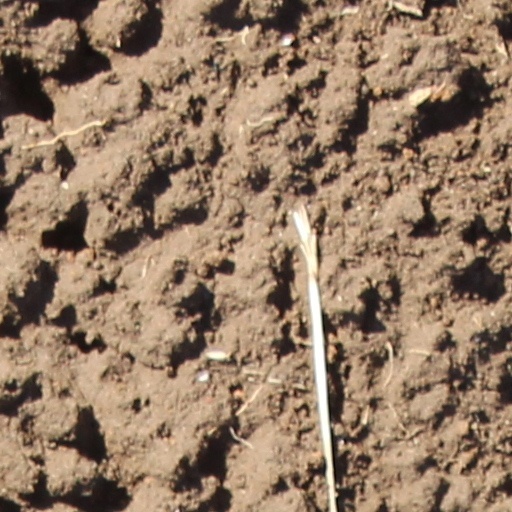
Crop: wheat